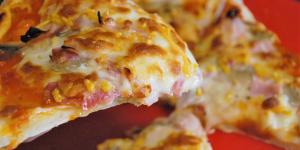
pizza con champinones y bacon